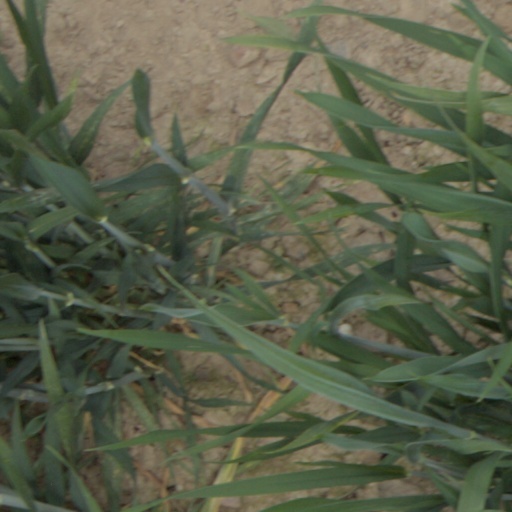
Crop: wheat